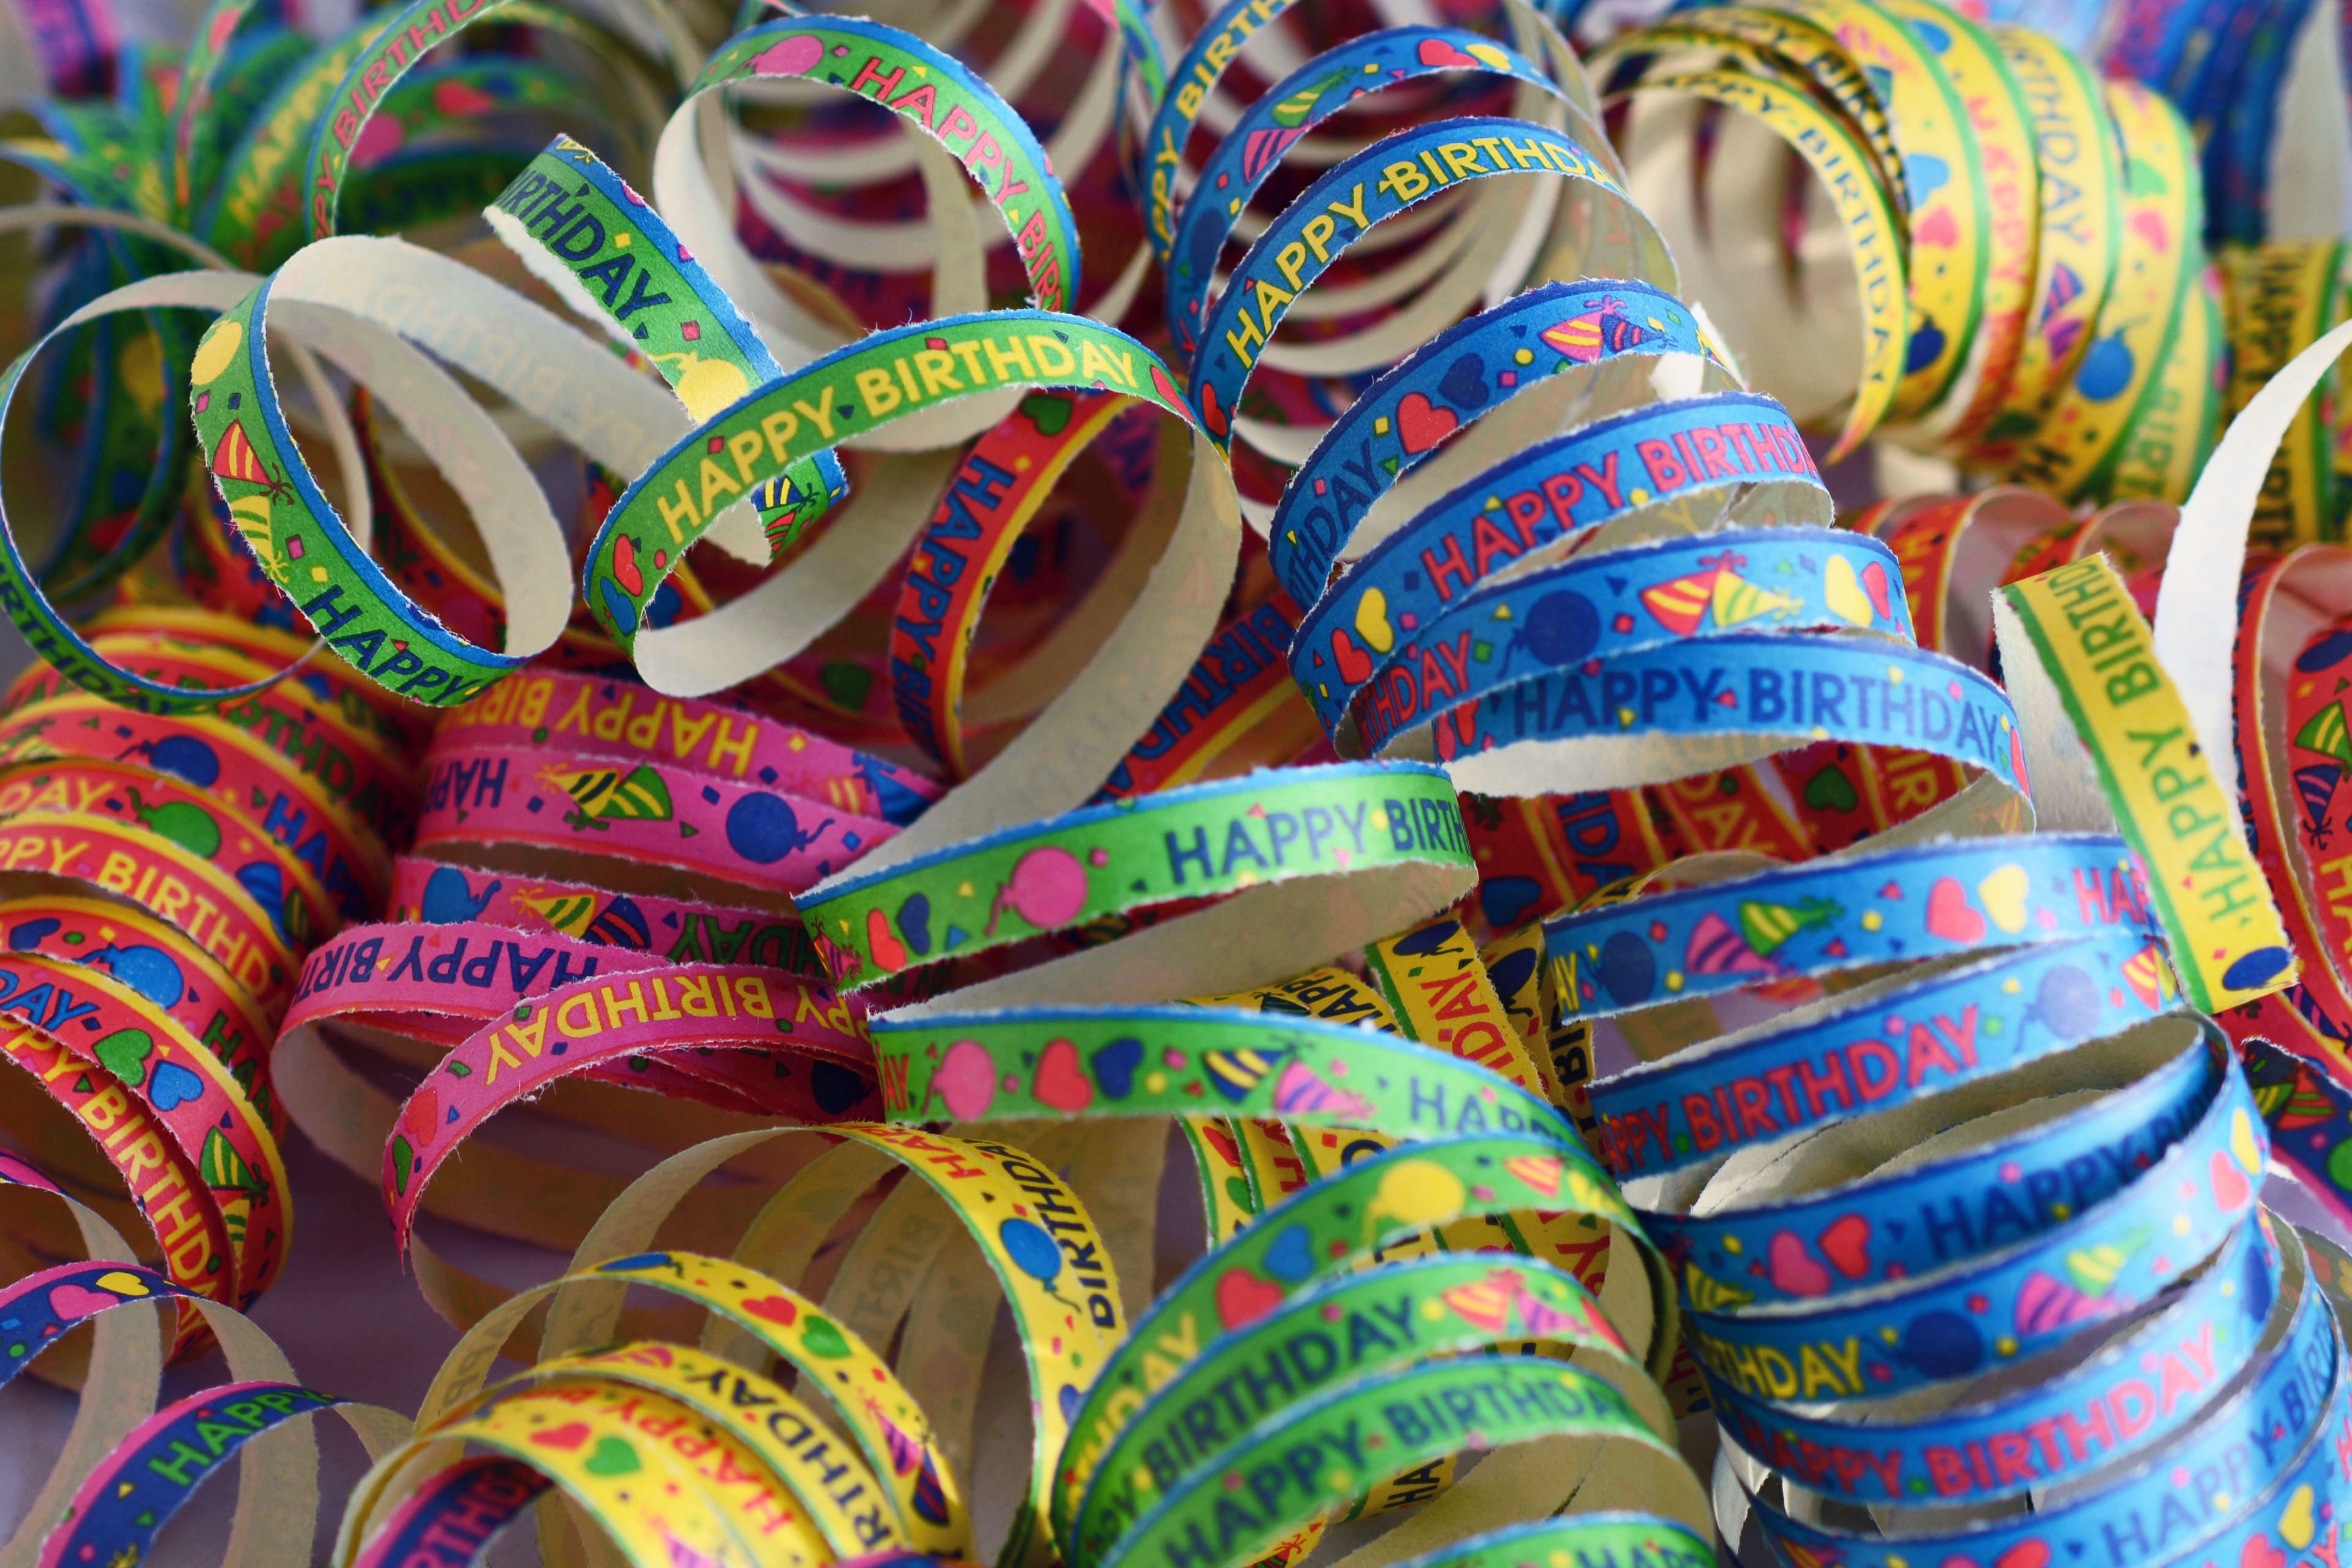
celebration, food, color, colorful, happy birthday, thread, textile, art, background, funny, birthday, greeting card, congratulations, streamer, fashion accessory